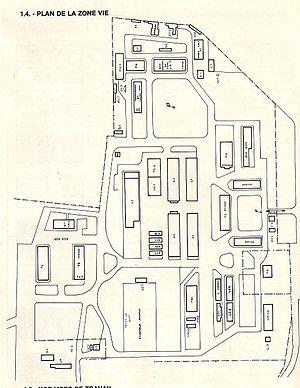
Plan de la zone vie de la BA 122 Chartres-Champhol - 1987
La base aérienne 122 Chartres-Champhol désigne une ancienne base utilisée par l'armée de l'air tout au long du XXᵉ siècle. Elle était située près de la ville de Chartres en Eure-et-Loir, principalement sur la commune de Champhol.